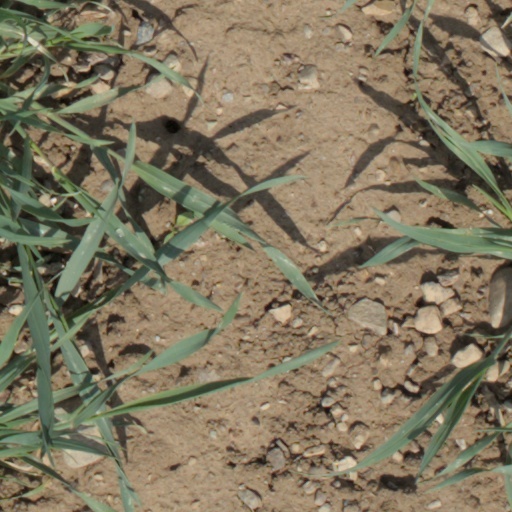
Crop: wheat